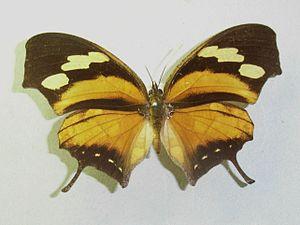
Consul fabius est une espèce d'insectes lépidoptères de la famille des Nymphalidae et de la sous-famille des Charaxinae et du genre Consul.